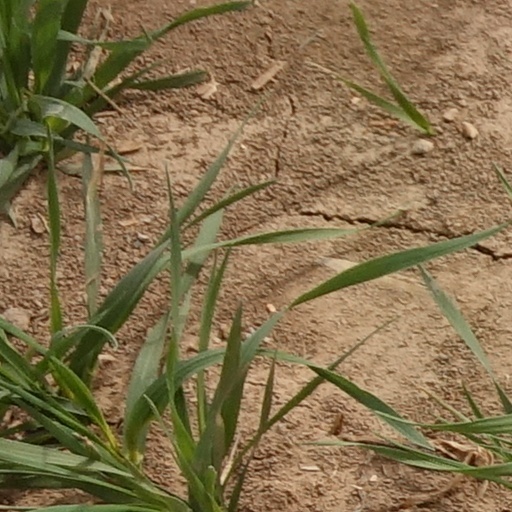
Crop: wheat